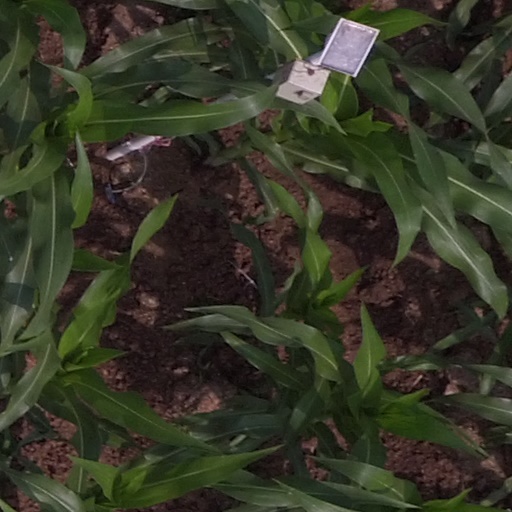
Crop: maize; corn